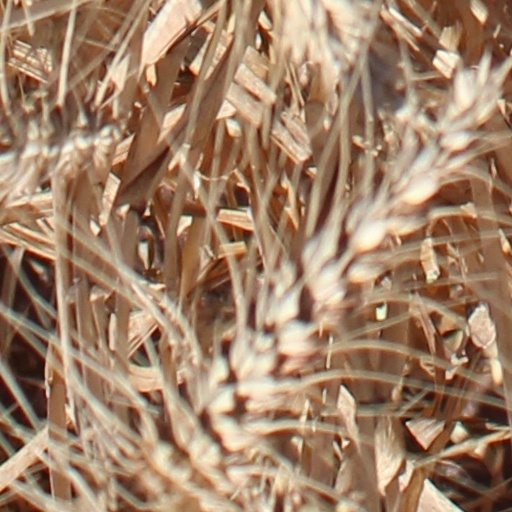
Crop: wheat